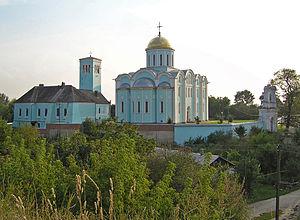
La Volhynie ou Volynie est une entité géographique et culturelle dans le nord-ouest de l’Ukraine. L’oblast de Volhynie actuel ne couvre qu'une partie de la région historique. C’est une des premières régions d’Europe à avoir été habitée par des Slaves orientaux.